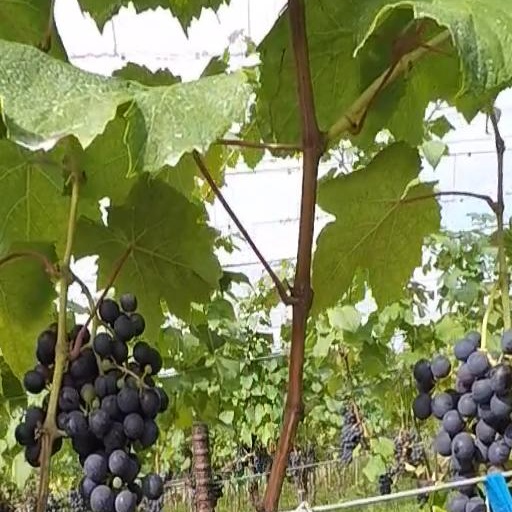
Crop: grape